Just Love II

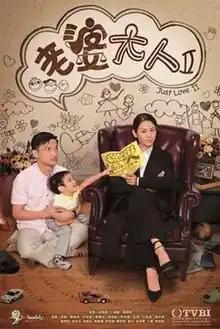
Official poster

Just Love II (Traditional Chinese: ) is a TVB modern drama series, aired as of May 2009, starring Jessica Hsuan, Sunny Chan, and Natalie Tong.